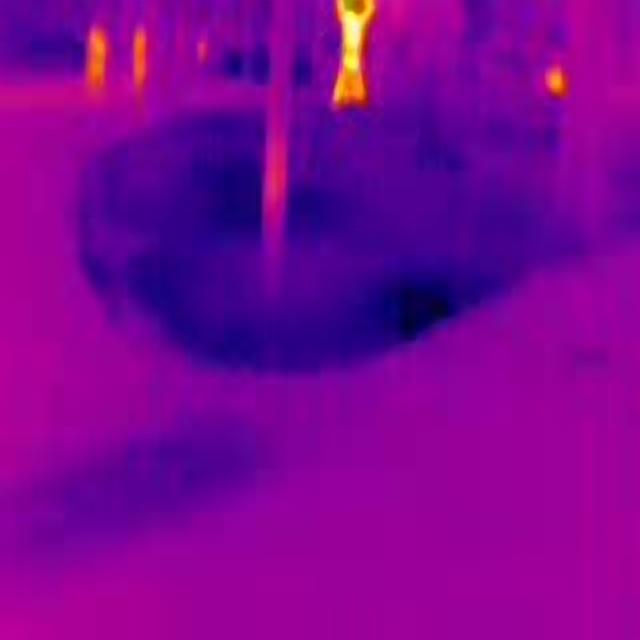
Detected objects:
label: person
label: person
label: person